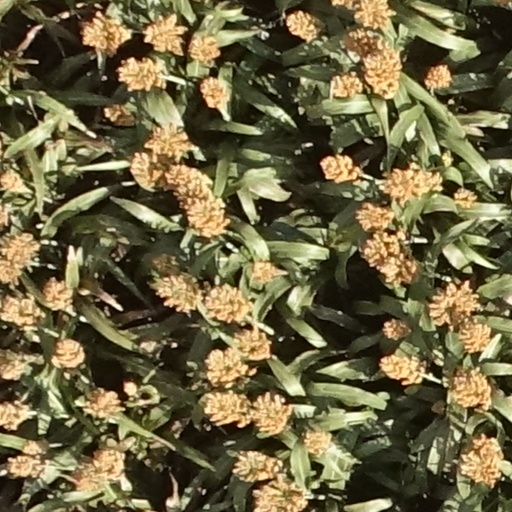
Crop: sorghum